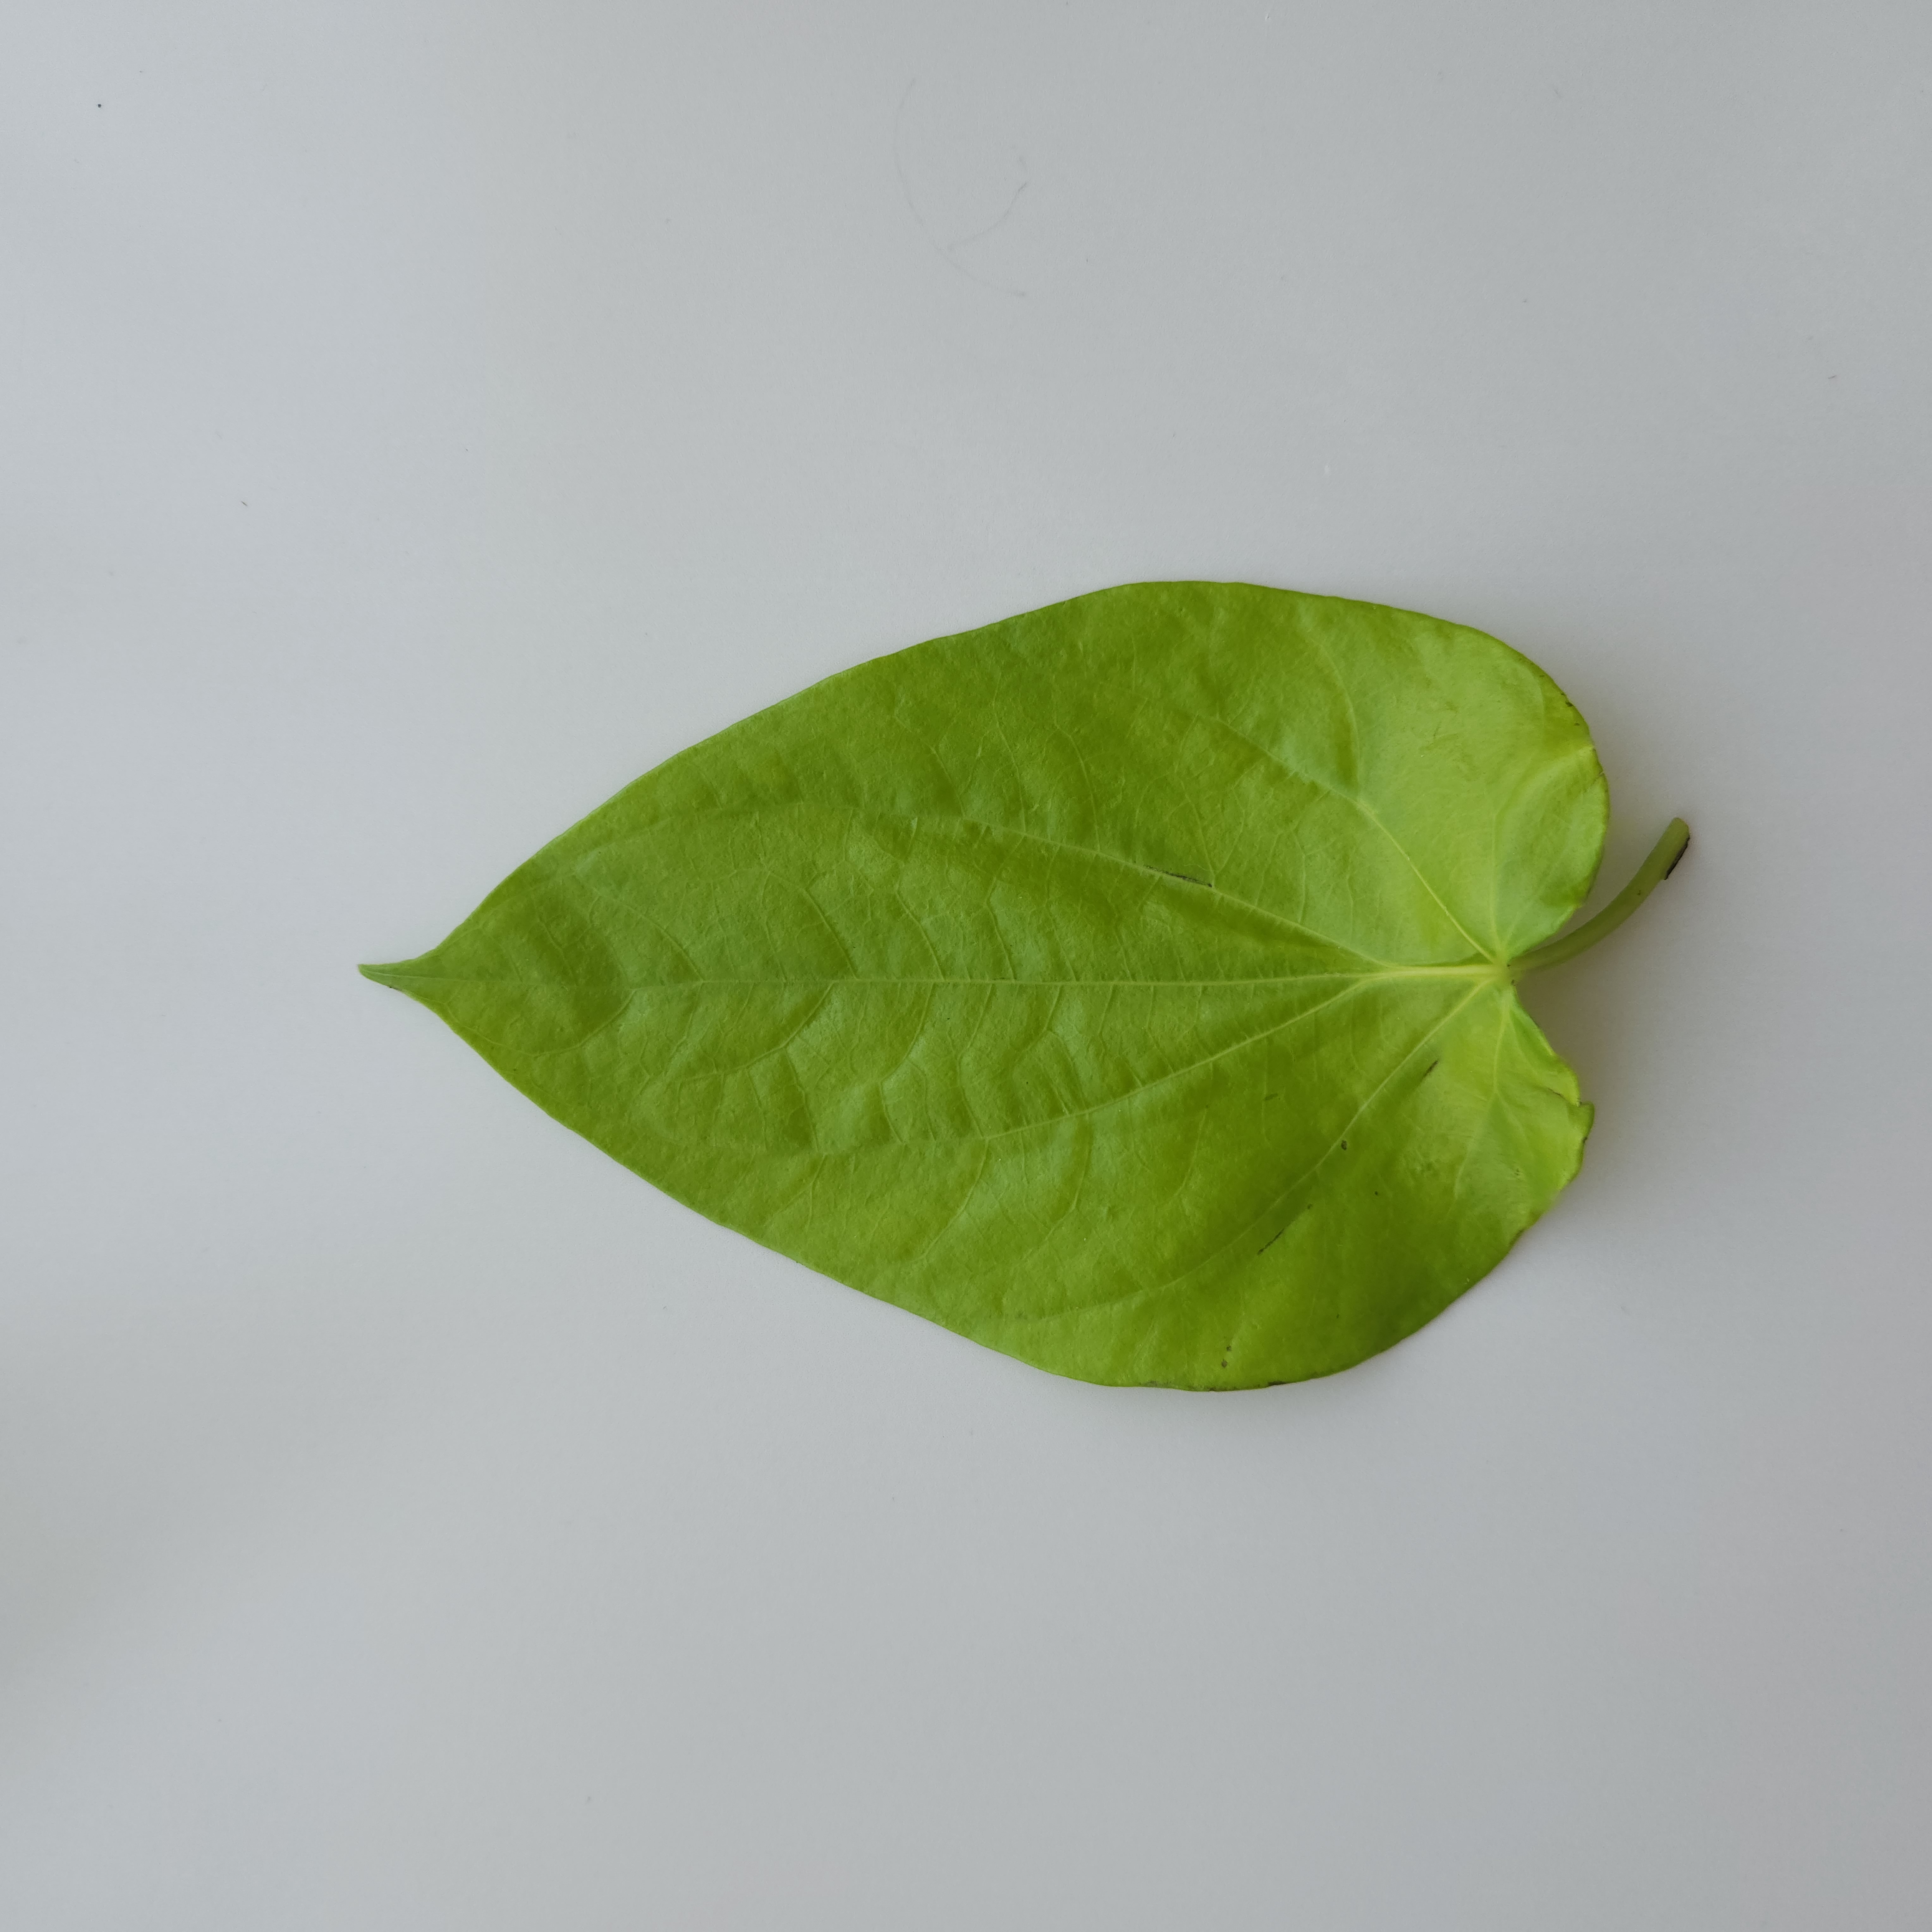
Label: Healthy